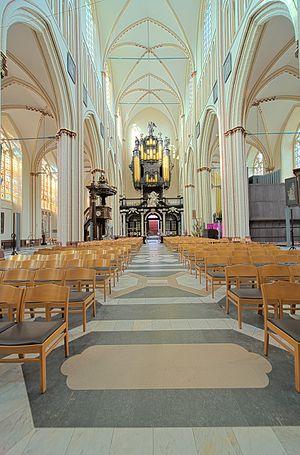
La cathédrale Saint-Sauveur, est un édifice religieux catholique sis à Bruges, en Belgique. Bâtie au Xᵉ siècle elle est la plus ancienne église de Bruges. D'abord église paroissiale, elle devint le siège de l'évêché de Bruges au début du XIXᵉ siècle, après la destruction de la cathédrale Saint-Donatien lors de l'occupation française en 1799. Elle est dédiée au saint Sauveur.